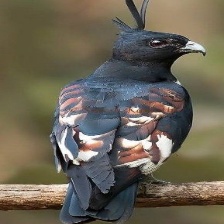
Species: BLACK BAZA
Scientific name: AVICEDA LEUPHOTES